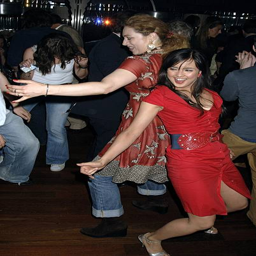
actor attends a party thrown to welcome actress and actor .